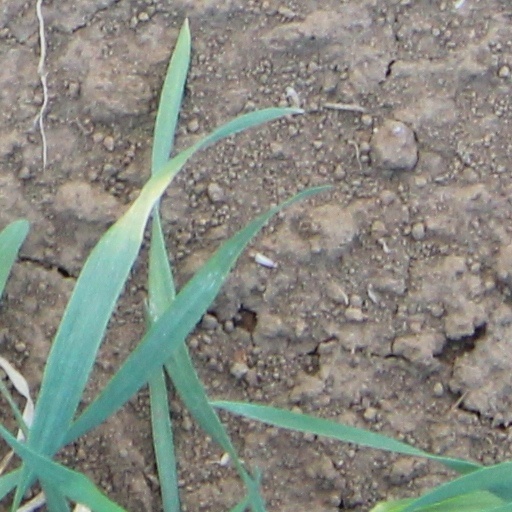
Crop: wheat